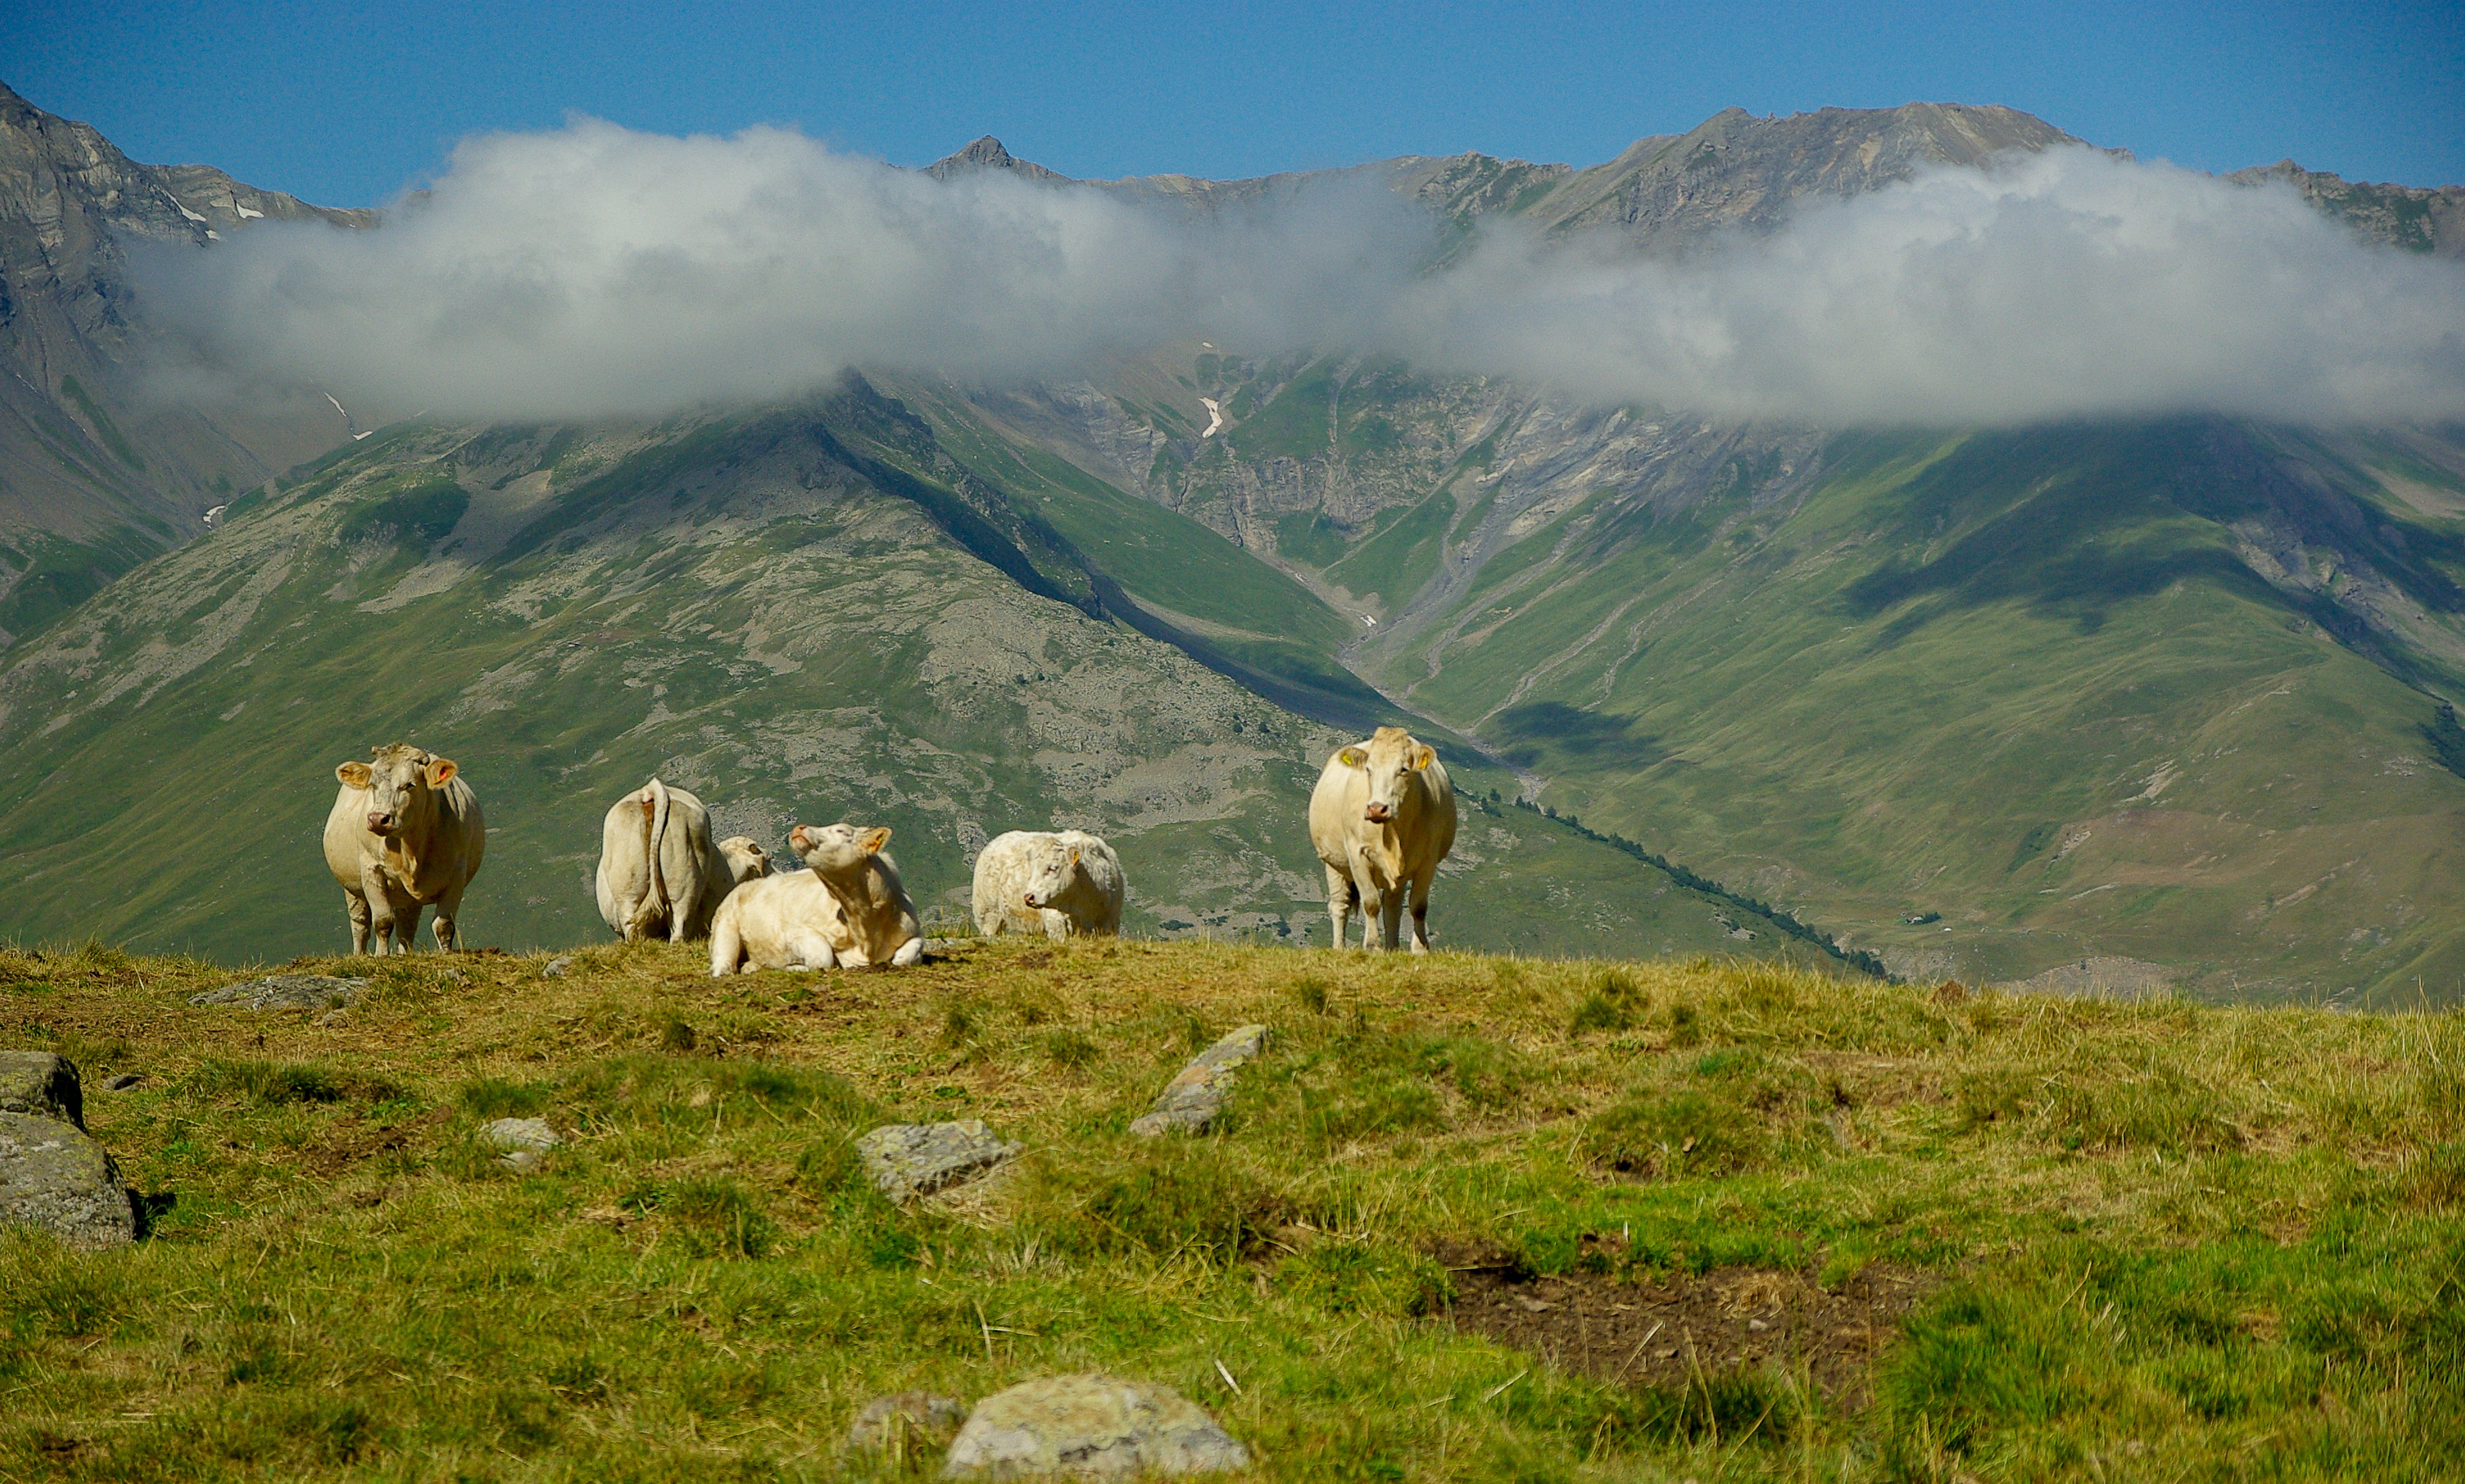
landscape, wilderness, mountain, meadow, hill, valley, mountain range, herd, pasture, grazing, plain, cows, alps, grassland, plateau, fell, ecosystem, tundra, landform, valloire, natural environment, geographical feature, mountainous landforms